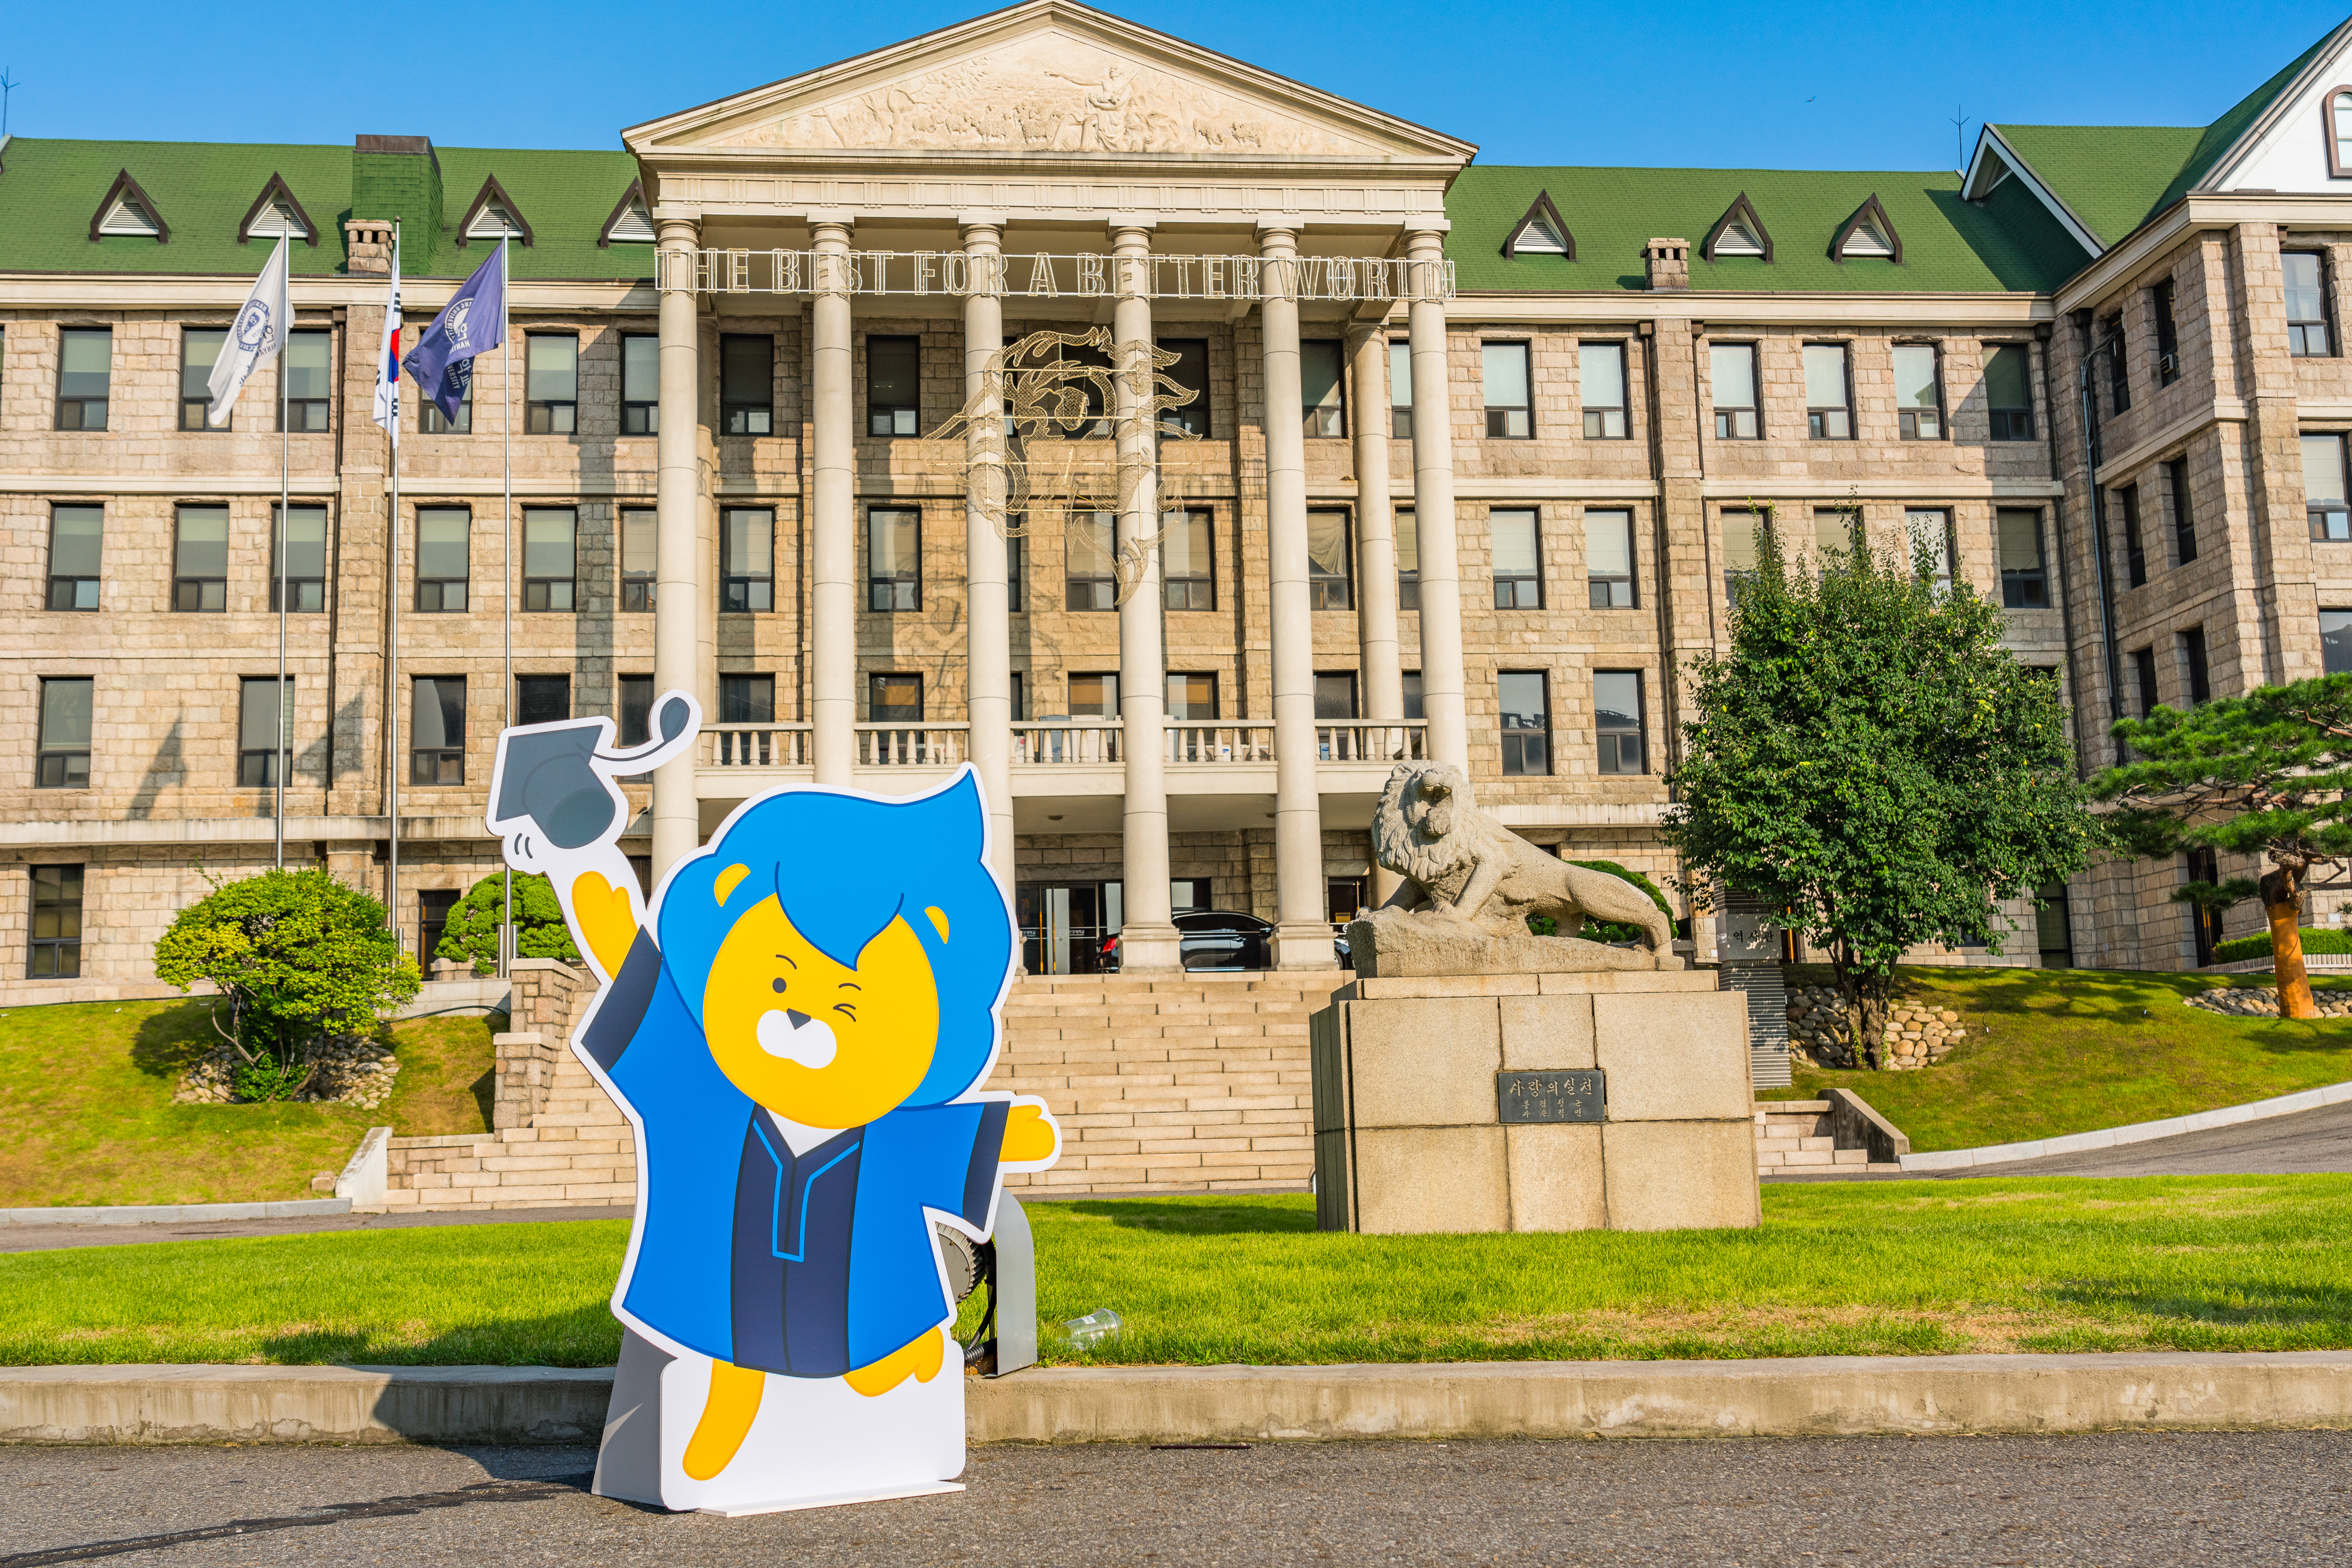
Hanyang University, graduation, lion, character, korea, seoul, autumn, window, facade, building, city, landmark, mixed use, university, official residence, flag, Academic institution, sash window, headquarters, campus, classical architecture, courthouse, mansion, fictional character, estate, palace, seat of local government, college, stately home, column